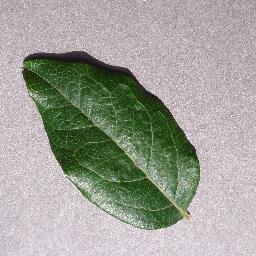
Label: Blueberry___healthy